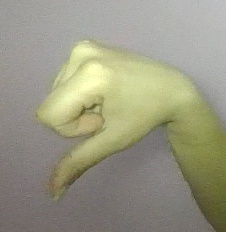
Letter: waw